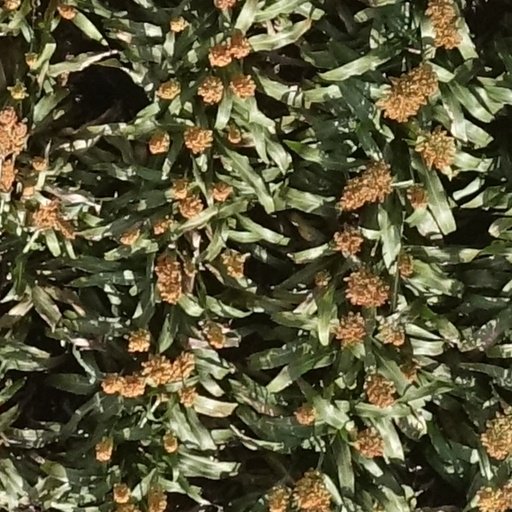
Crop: sorghum